Sochi International Airport

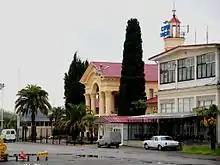
The old building of Sochi airport

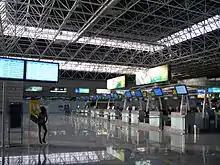
Check-in area

The original airfield was constructed to protect Russia's Black Sea coast during World War II; construction took place between 8 July and 1 September 1941, on the site of the liquidated state seed farm "Chernomorets". By order of the Chief of the Office of Civil Aviation, the site became an established airport on 23 November 1945.